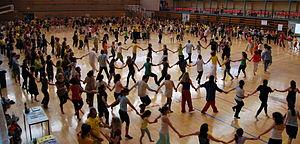
La Biodanza est un système de développement humain créée dans les années 1960 par l'anthropologue chilien Rolando Toro Araneda sur la base d'un concept qu'il a inventé, nommé « principe biocentrique ».